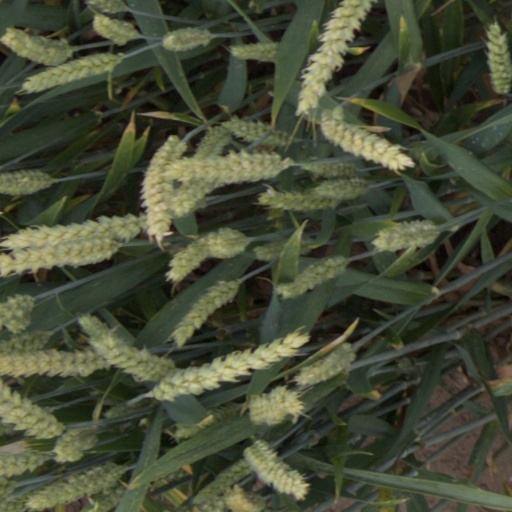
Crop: wheat